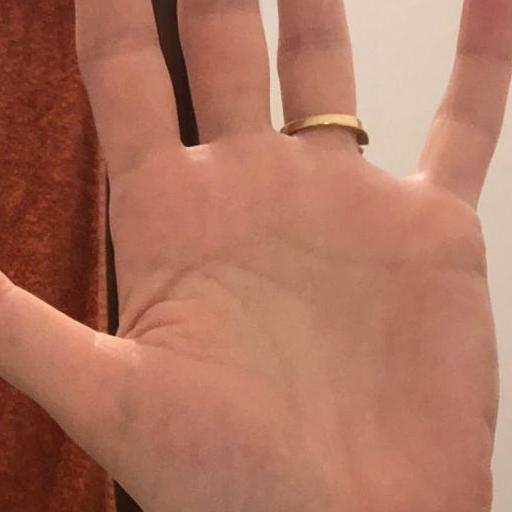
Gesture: palm